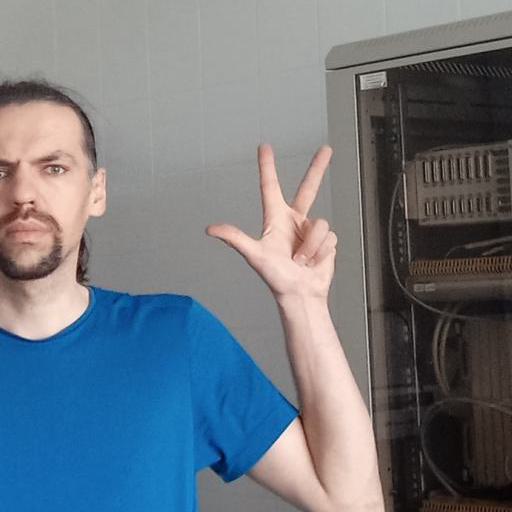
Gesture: three2